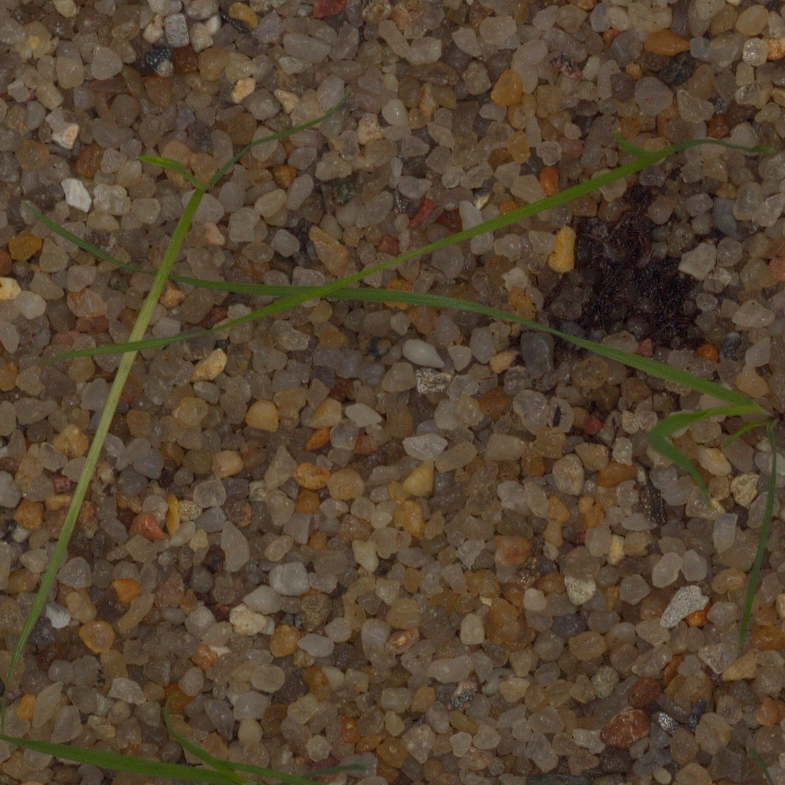
Label: loose_silkybent